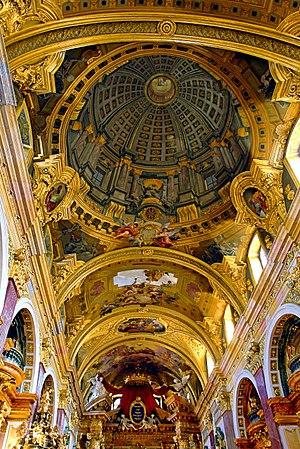
La quadratura est un genre pictural baroque tendant à simuler des reliefs architectoniques sur les voûtes planes des églises, leurs murs intérieurs par un effet illusionniste de trompe-l'œil et de perspective, les observateurs étant toujours placés au sol des édifices.
La peinture architecturale est une forme de genre pictural où l'artiste se concentre principalement sur l'architecture, les vues de plein air et les intérieurs. Alors que l’architecture était présente dans plusieurs des premières peintures et enluminures, elle était principalement utilisée comme arrière-plan ou pour donner du rythme à une peinture. À la Renaissance, l’architecture a été utilisée pour renforcer la perspective et créer une sensation de profondeur, comme dans La Trinité de Masaccio à partir des années 1420.